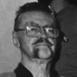
Age: 80